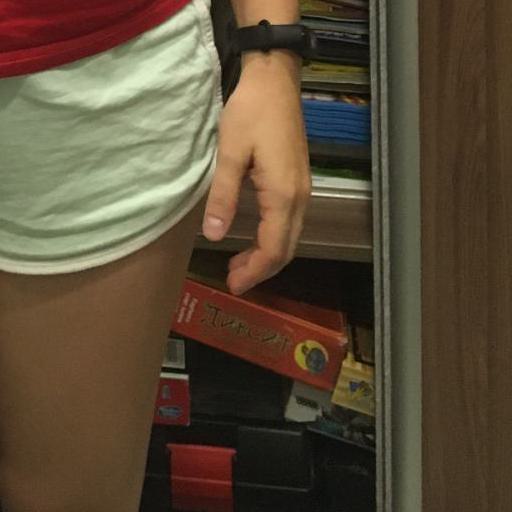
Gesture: no_gesture